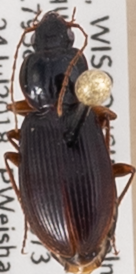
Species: Synuchus impunctatus
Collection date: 2018-07-24
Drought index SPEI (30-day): -0.71
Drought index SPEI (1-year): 0.17
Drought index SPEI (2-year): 2.09